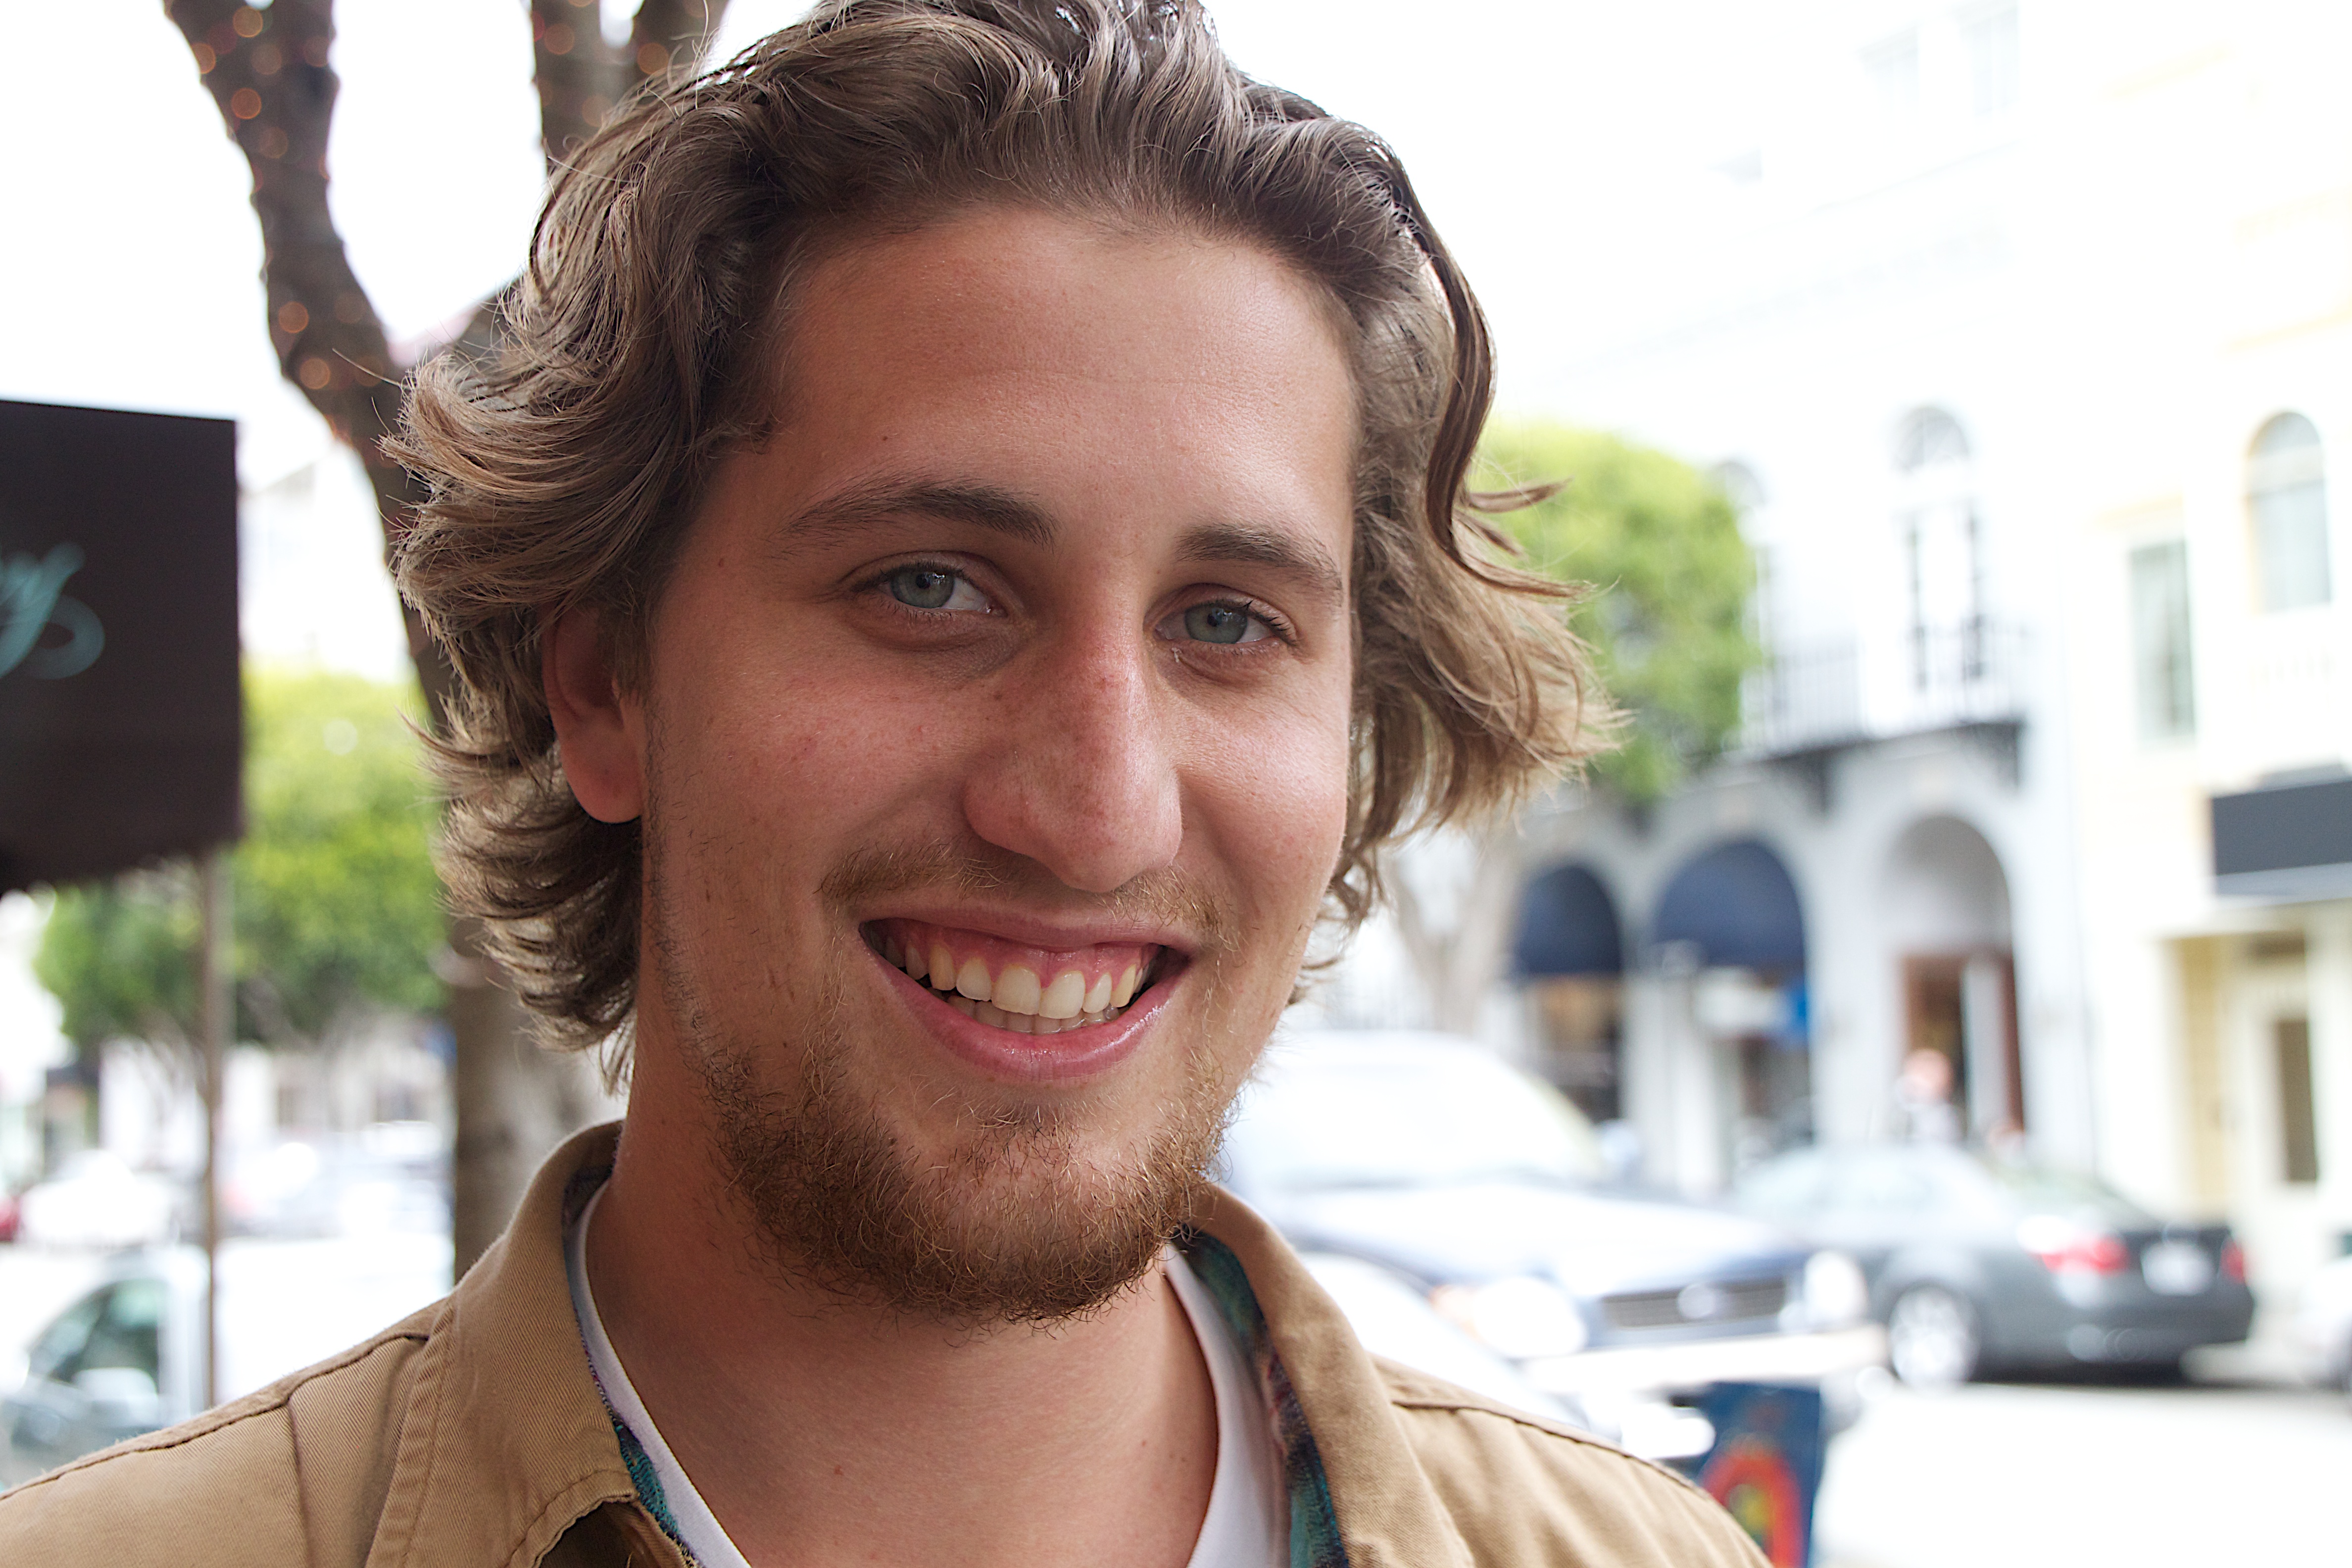
man, person, people, hair, male, model, facial expression, hairstyle, smile, face, head, beauty, facial hair